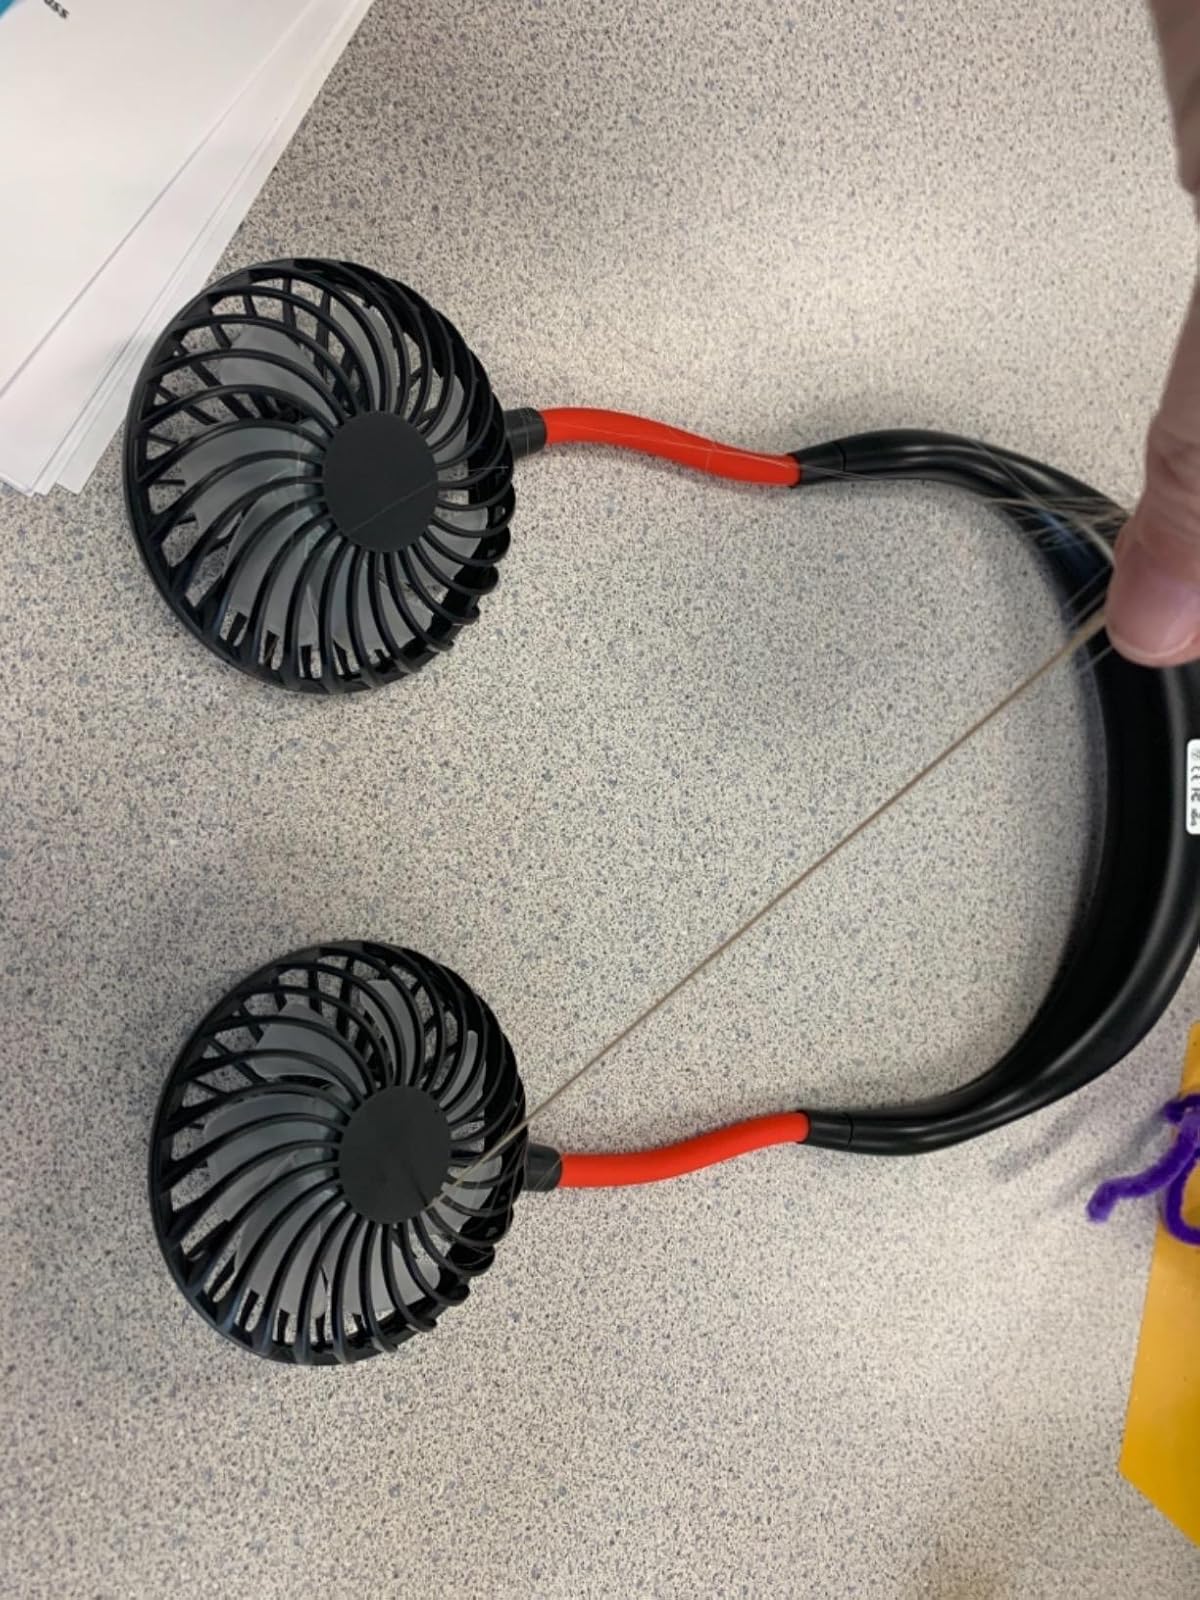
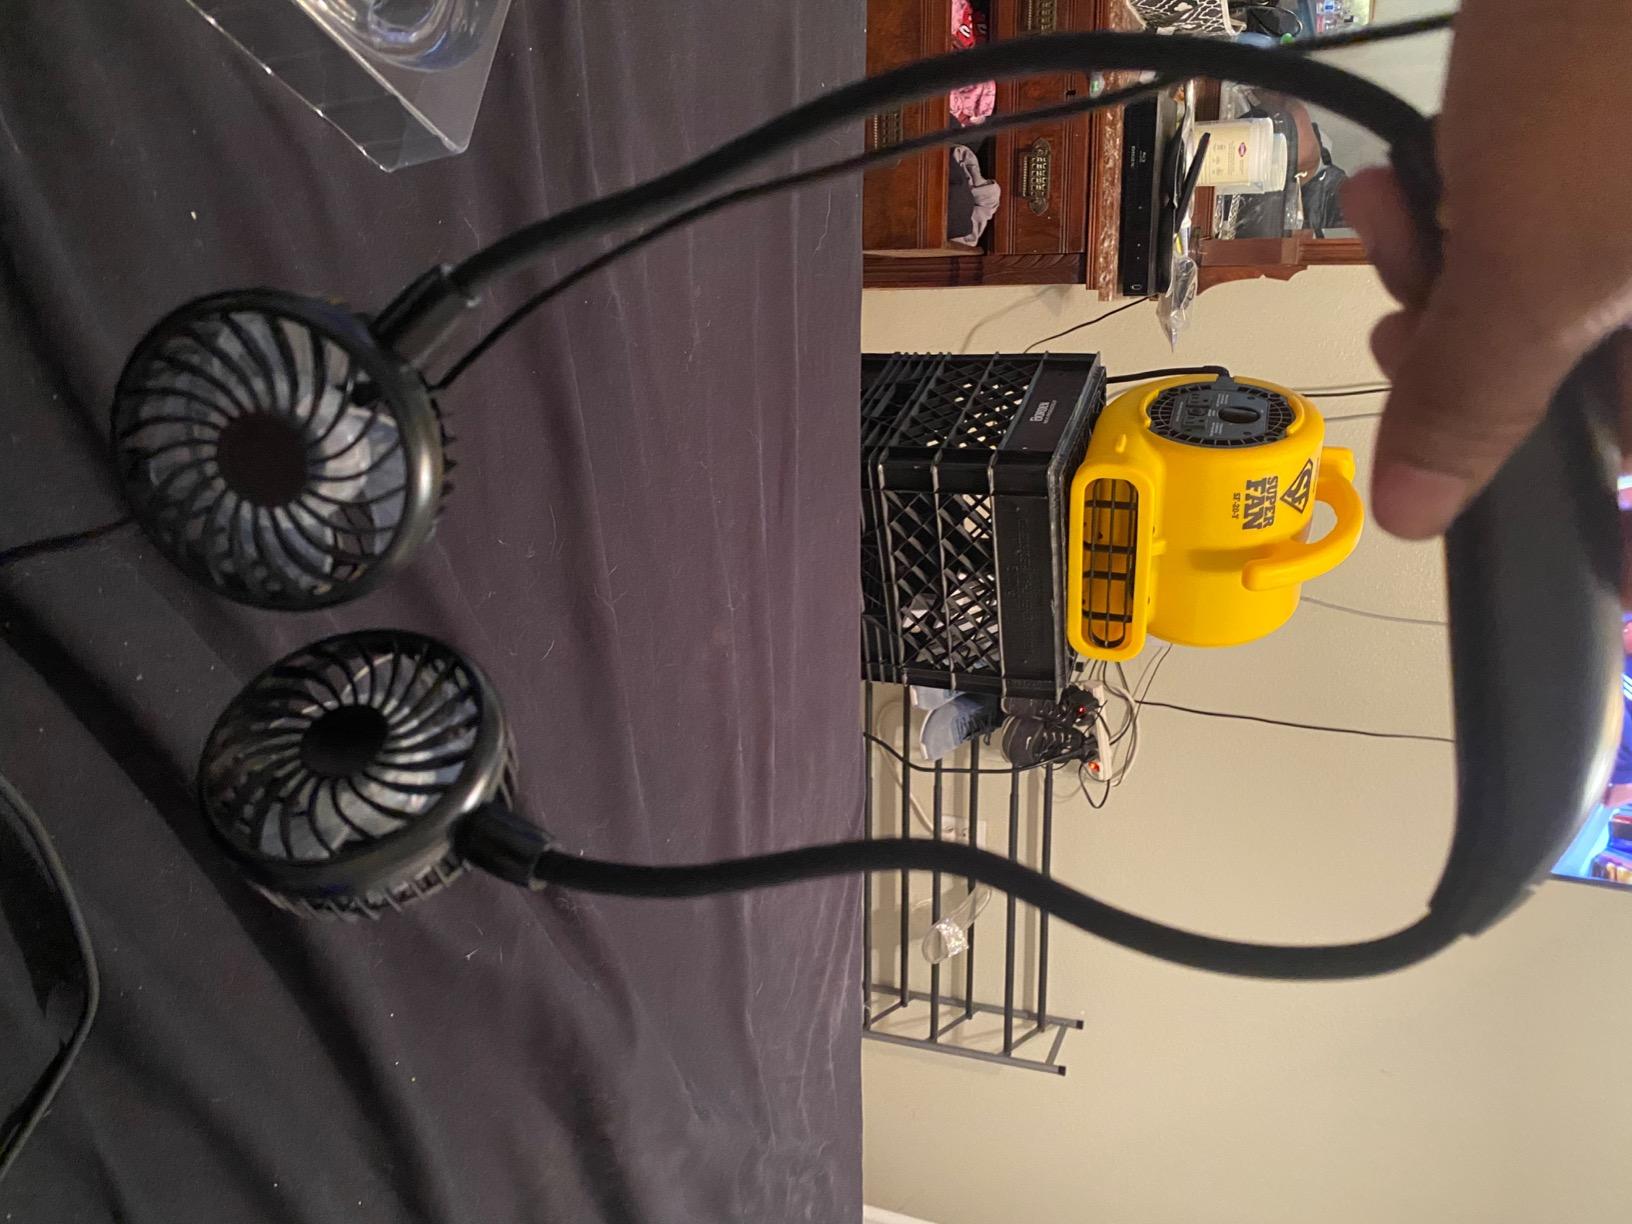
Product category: fan
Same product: no